Question: Where is the curved bench?
Tambaya: Ina lanƙwasasshen bencin?
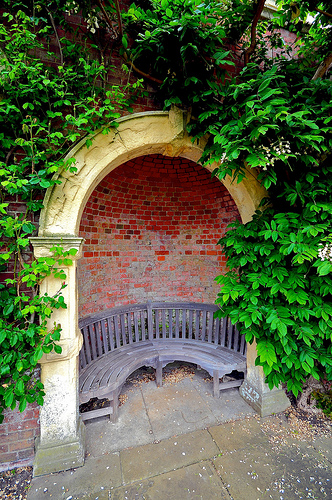
Answer: In the nook.
Amsa: A cikin lungun.